Ahmed Harkan

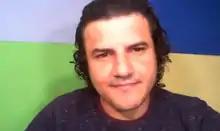
Ahmed Harkan speaking on his YouTube channel in March 2018

Ahmed Hussein Harkan (born 10 December 1982) is an Egyptian free speech activist. He is a blogger, vlogger and founder of the Free Mind e-channel, and frequently appeared on several Egyptian talk shows to discuss the rights of nonbelievers during his 10 years as an atheist and activist from 2010 until 2020.